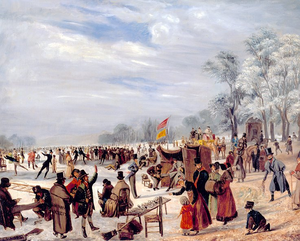
-20 000 : Les premiers patins à glace sont constitués d'os de bœuf amincis, polis, percés de deux trous pour permettre la fixation et qui étaient utilisés comme moyen de locomotion. Leur longueur était d'environ 60 centimètres.
Le patinage artistique est un sport ainsi qu'une démonstration d'art exécuté sur la glace qui améliore les qualités physiques et développe la sensibilité artistique avec des patins à lames.